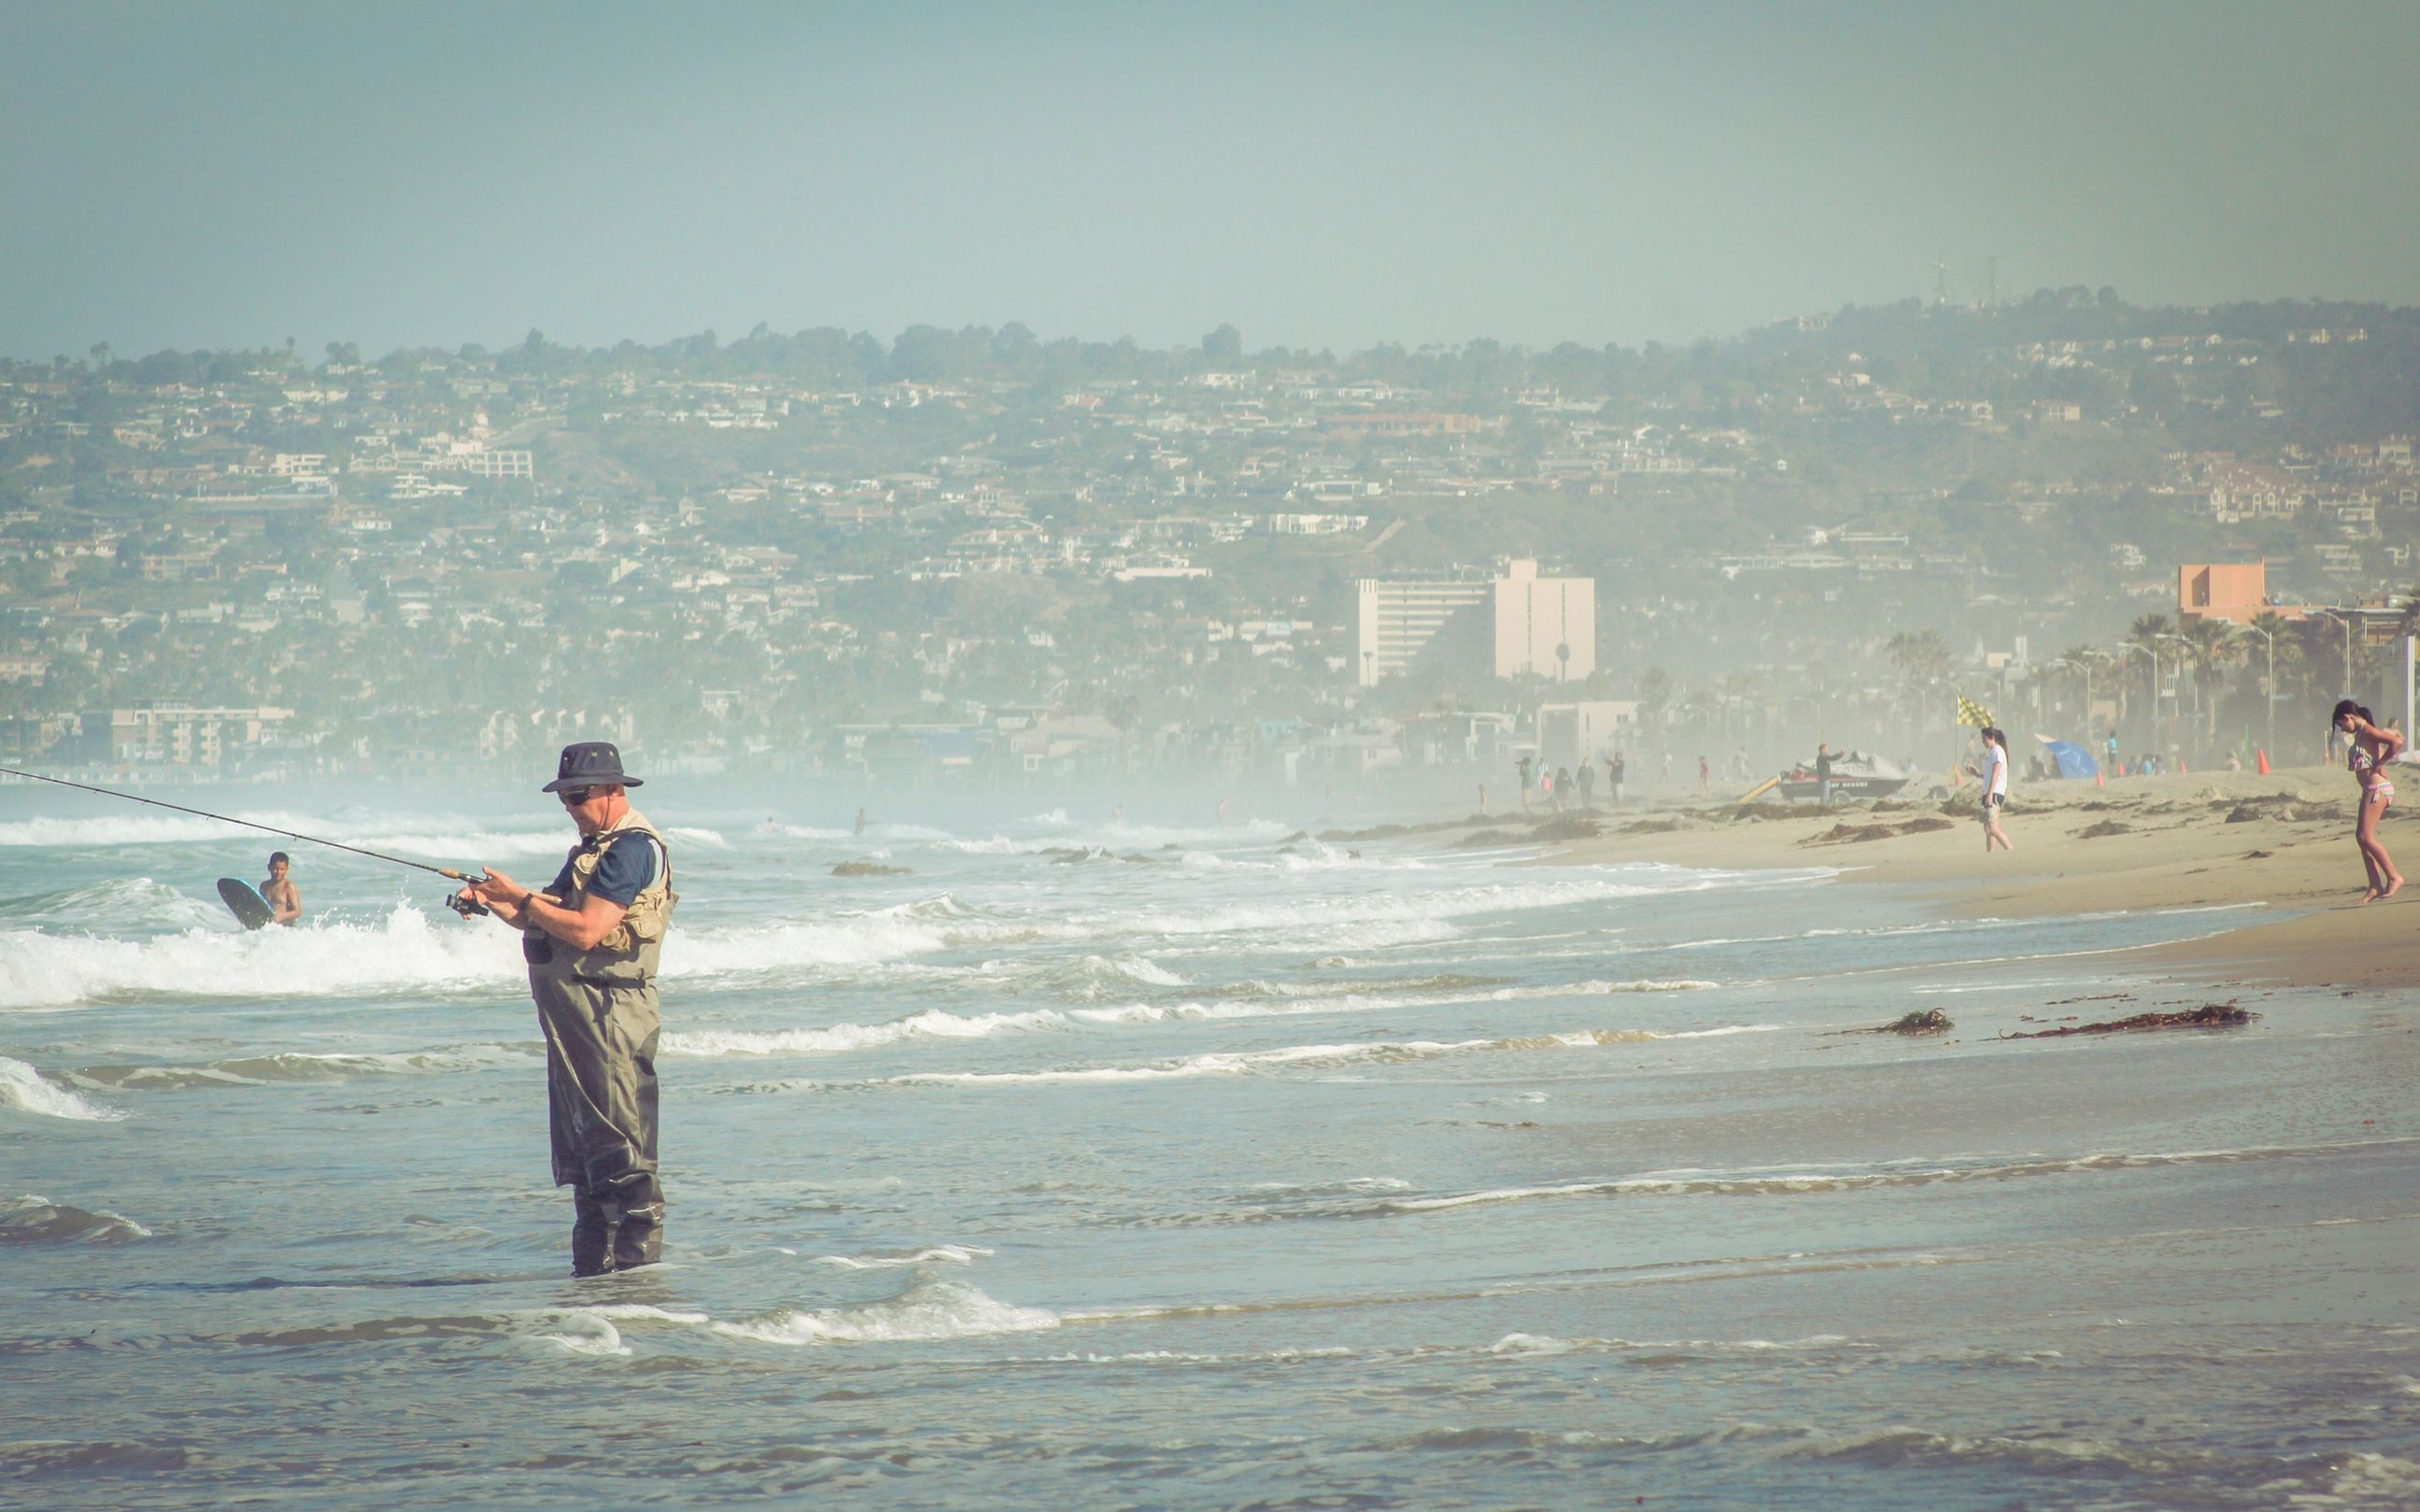
sky, wave, sea, ocean, cloud, shore, wind wave, recreation, beach, coast, tide, horizon, vacation, wind, fishing, haze, tourism